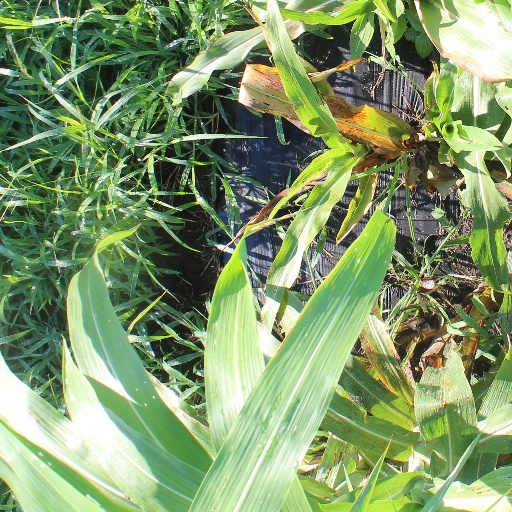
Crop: sorghum